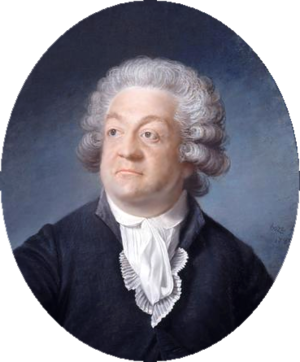
La liste des personnes transférées au Panthéon, à Paris, présente les 78 personnalités panthéonisées à ce jour.